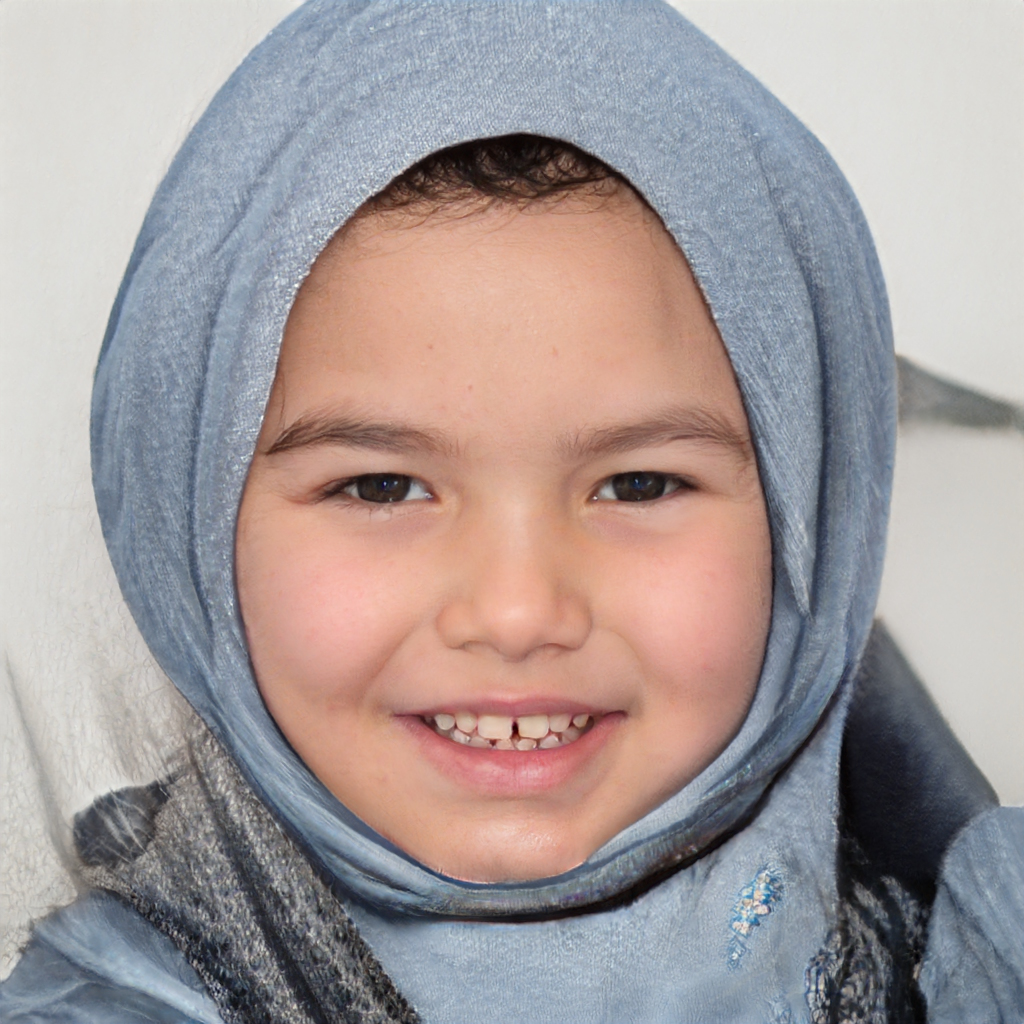
Gender: Female